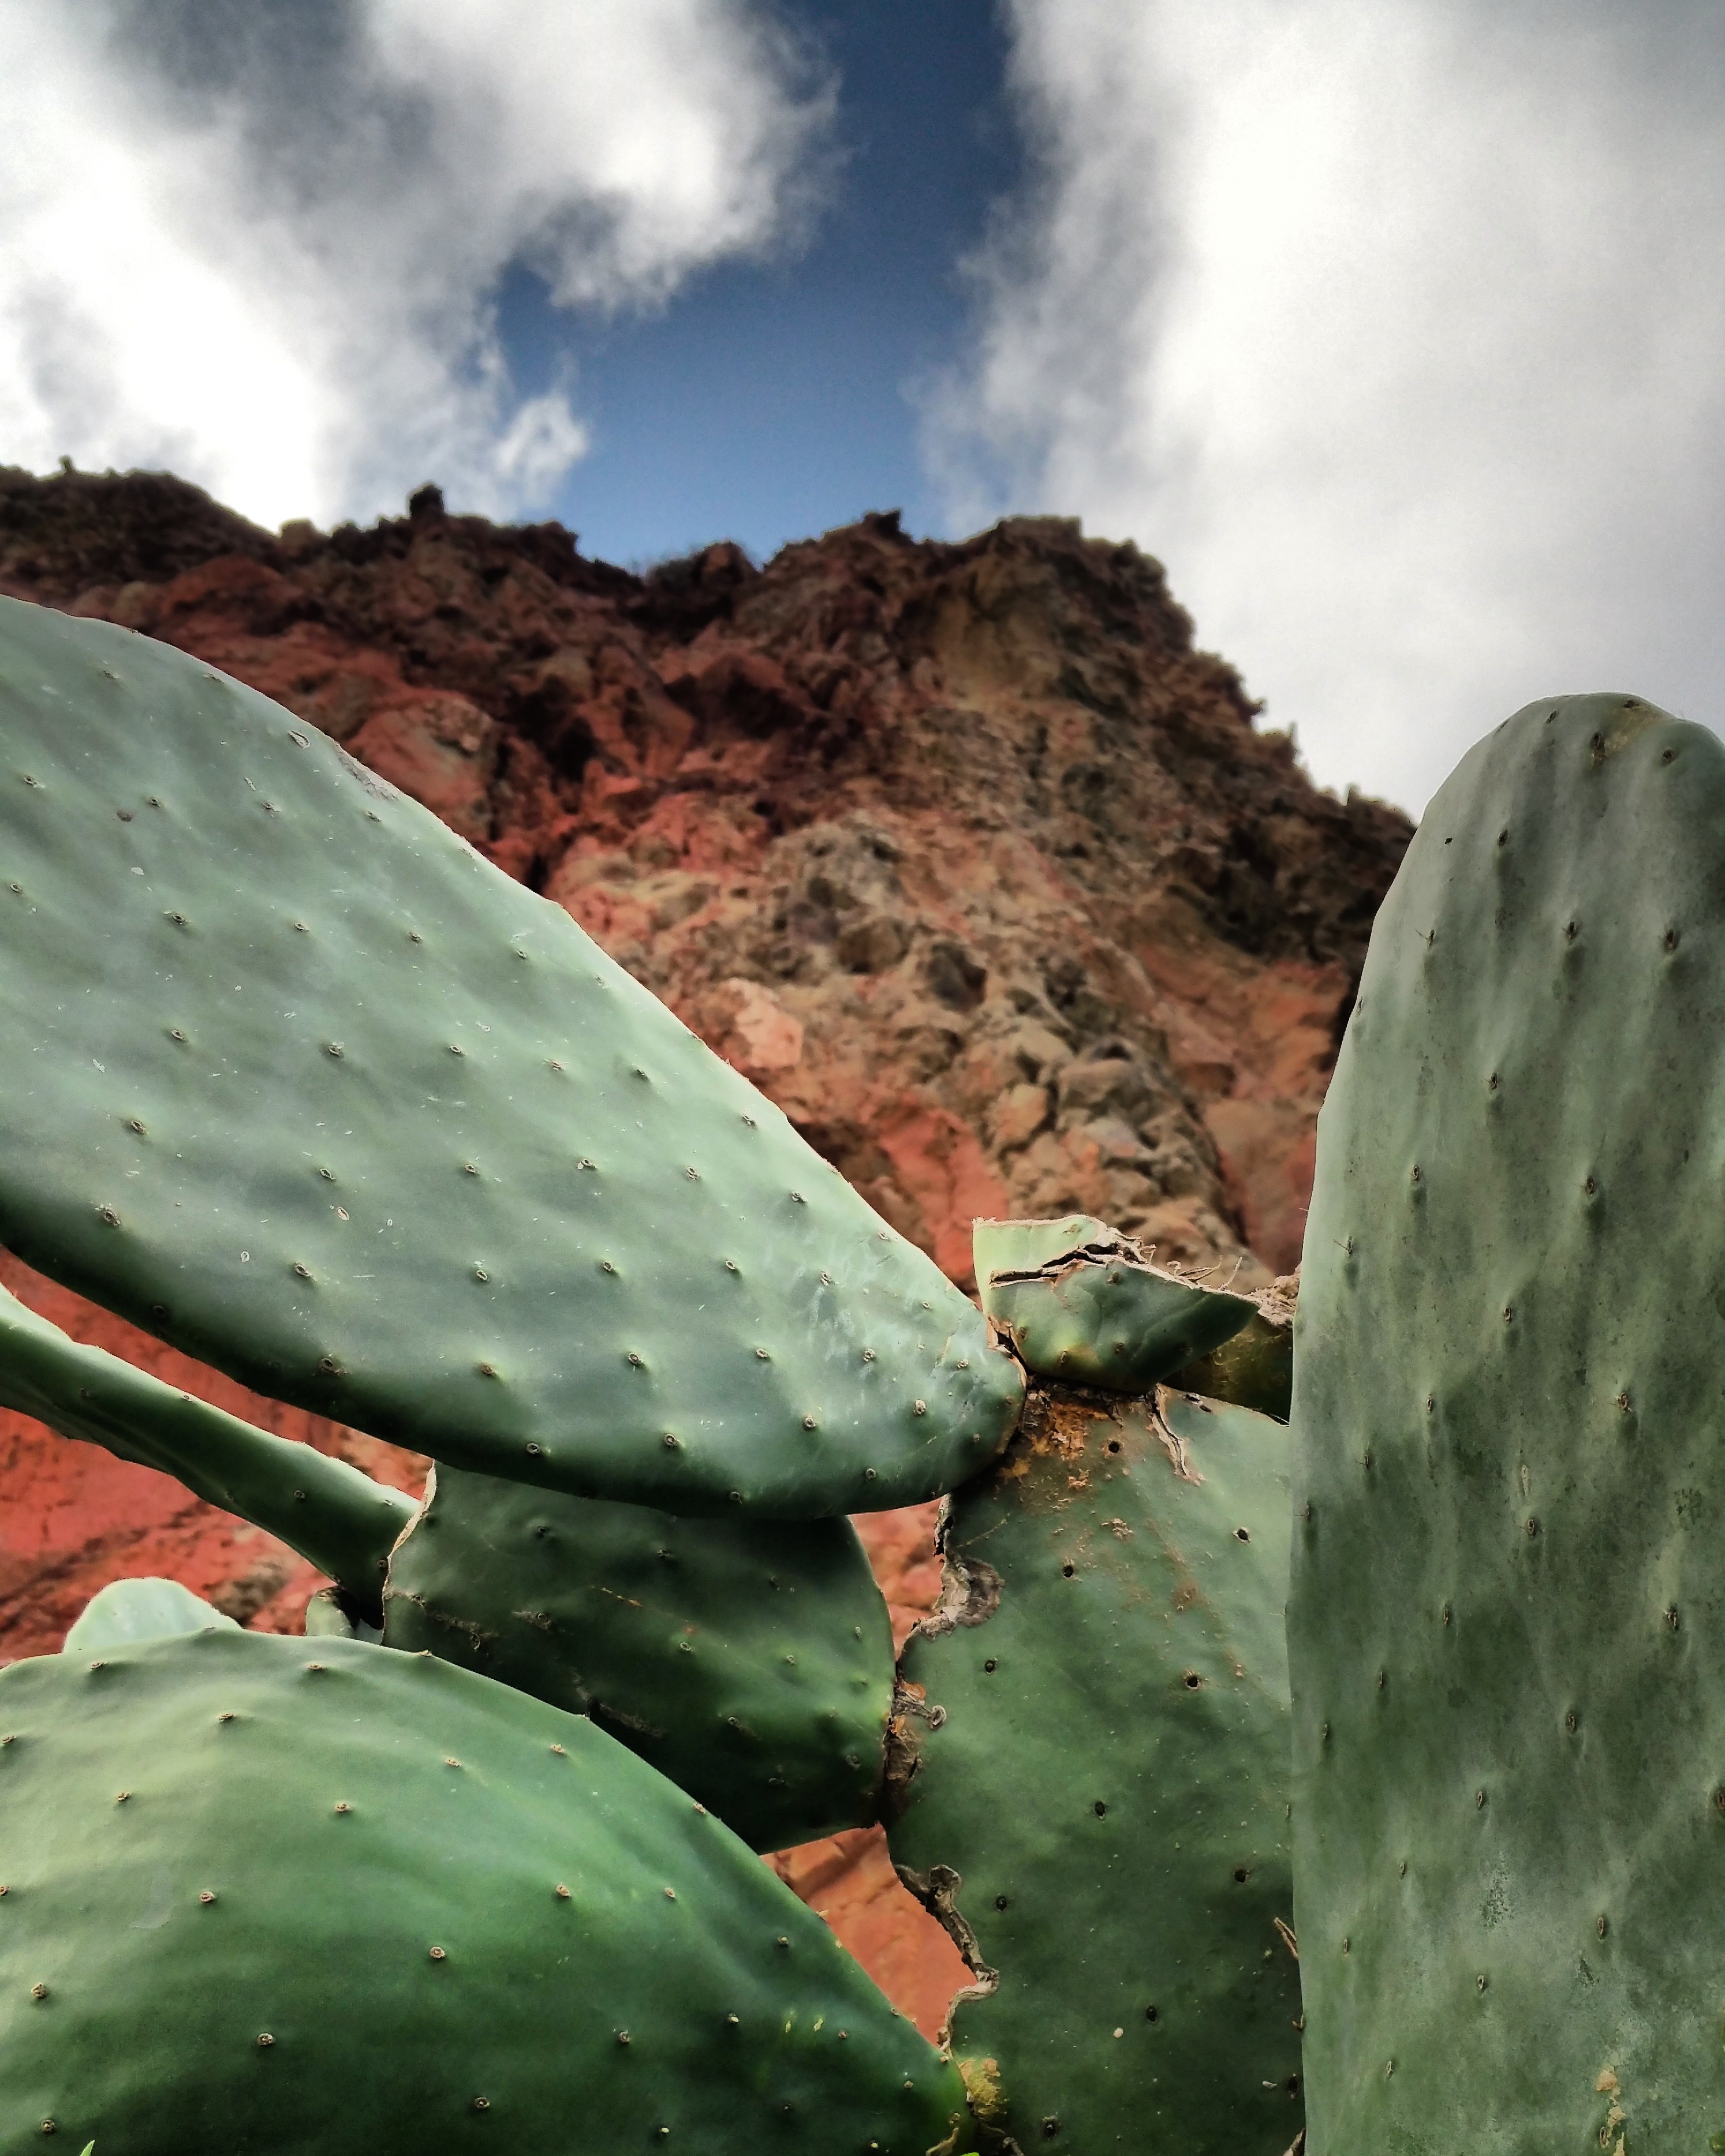
nature, cactus, plant, leaf, flower, green, botany, flora, fig, leaves, flowering plant, land plant